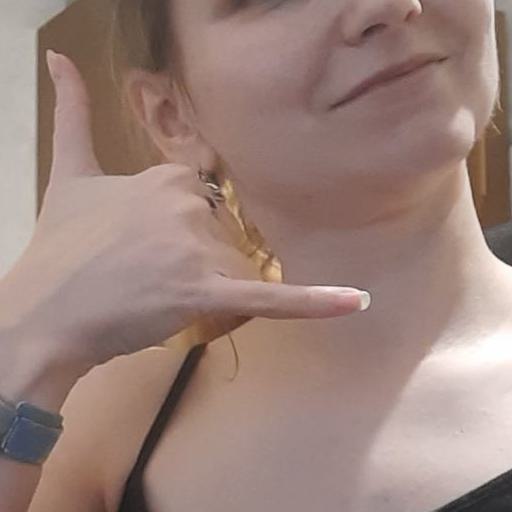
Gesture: call